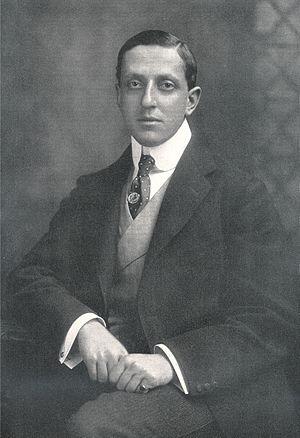
Alfred Walter Heymel était un écrivain allemand et éditeur, qui a également publié sous les pseudonymes de Spectator Germanicus et Alfred Demel. Il est le fondateur de la maison d'édition Insel.